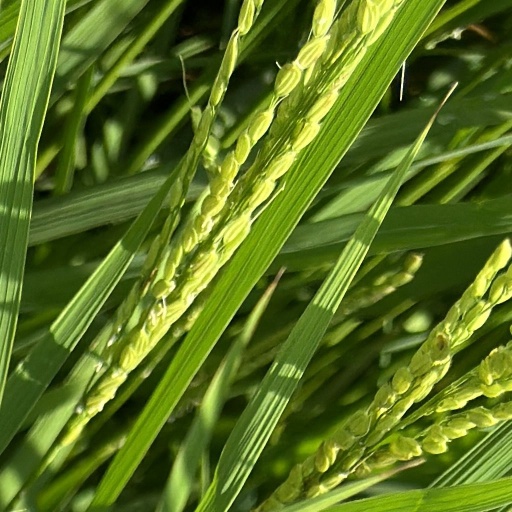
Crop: rice